Trigona

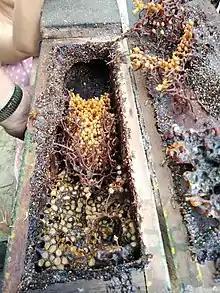
Nest of stingless bee of genus Trigona, in traditional modular brazilian north-east style box. Only one part of the box is open. Multiple small honey pots are well visible in the foreground.

"Trigona" nests are constructed from wax they produce and plant resins they collect. They usually nest in tree cavities and underground.